Gray Gables (Darlington, Maryland)

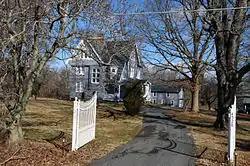
Gray Gables in 2013

Gray Gables is a historic home located at Darlington, Harford County, Maryland. It is an 1880s Queen Anne style frame house, featuring an irregular plan, projecting bays, steeply pitched multiple gables, and slate roofs. It is an intact example of the early work of Walter Cope (1860–1902), a principal in one of Philadelphia's most important and prestigious architectural firms, Cope and Stewardson.